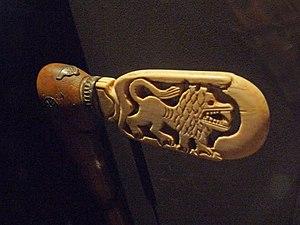
Extrémité en ivoire d'une récade, population Fon, Bénin, Dahomey, entre 1858 et 1889. Le lion utilisé comme armoiries et l'usage de matériaux précieux laissent à penser qu'elle a appartenu au roi Glélé. Musée du quai Branly.
Badohoun qui prit le nom de Glélé, est traditionnellement le dixième roi d'Abomey. Il succéda à son père, Ghézo, et régna entre 1858 et 1889.
Une récade est un sceptre royal de l'ancien royaume du Danhomè, en forme de crosse ou de hache. C'est l'un des symboles d'autorité du souverain, également un bâton de commandement remis au messager pour garantir à son destinataire l'authenticité du message royal. Le terme est en effet dérivé du portugais recado qui signifie « message » ou « commission ».